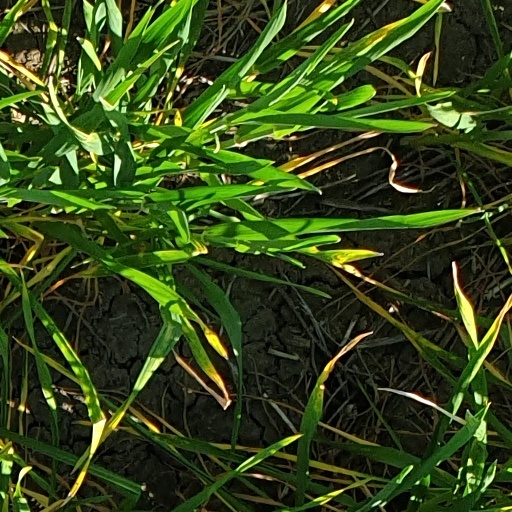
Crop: wheat